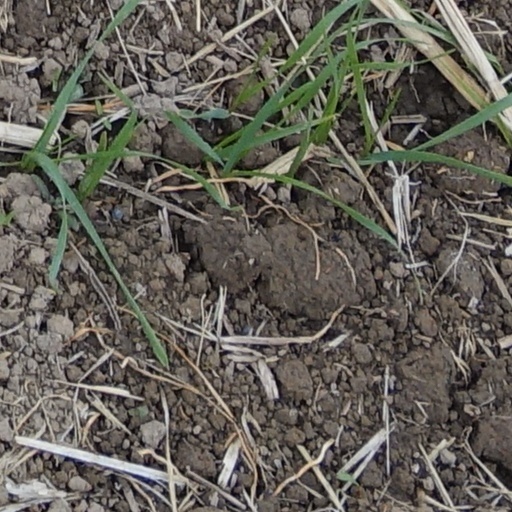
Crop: wheat